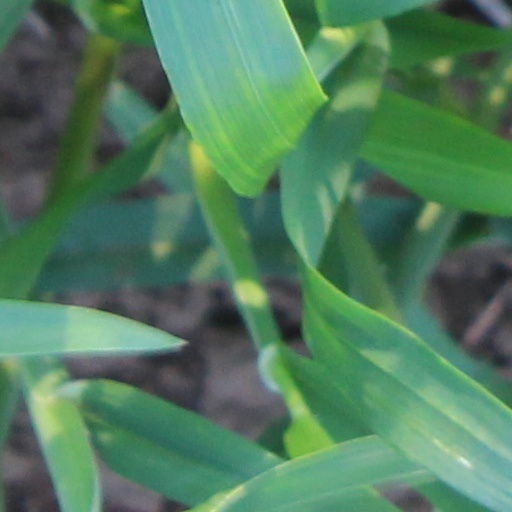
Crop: wheat